Wright Gemini 2

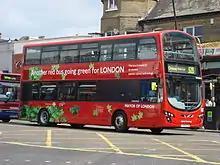
First London Wright Gemini HEV 2 on Kilburn High Road in May 2009

The Gemini 2 HEV was offered with a Siemens series hybrid drive system with a 2.4 litre 4-cylinder Ford Duratorq Puma Diesel engine for power generation.